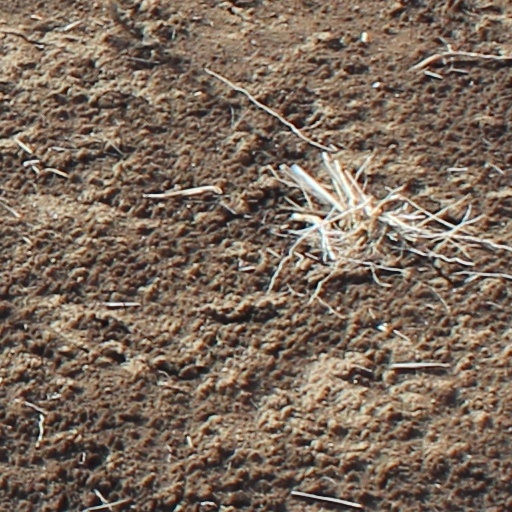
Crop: wheat